Malibu Bikini Volleyball

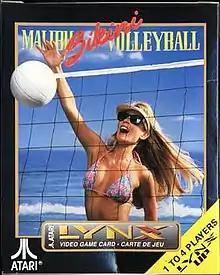
Cover in all regions featuring model Karen Isely

Malibu Bikini Volleyball is a 1993 beach volleyball video game developed by Hand Made Software and published by Atari Corporation in North America and Europe exclusively for the Atari Lynx. In the game, players have the choice to compete across any of the game modes available with either AI-controlled opponents or against other human players using the Lynx's ComLynx system on matches set in Malibu, California. Its gameplay mainly uses a two-button configuration.